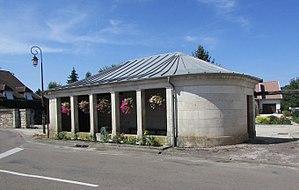
Le lavoir.
Verbiesles est une commune française située dans le département de la Haute-Marne, en région Grand Est.